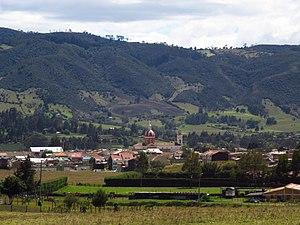
Subachoque est une municipalité située dans le département de Cundinamarca, en Colombie.